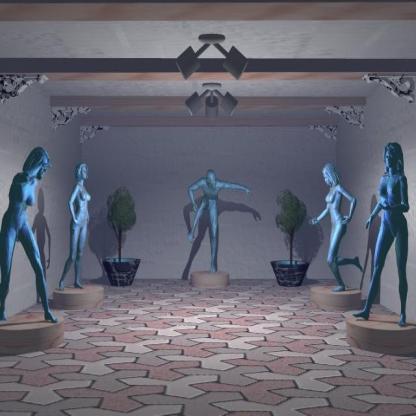
Scene: Indoor